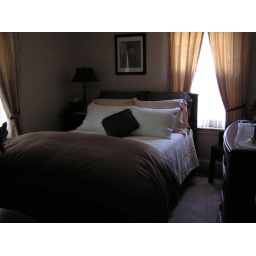
bed and dresser in first bedroom